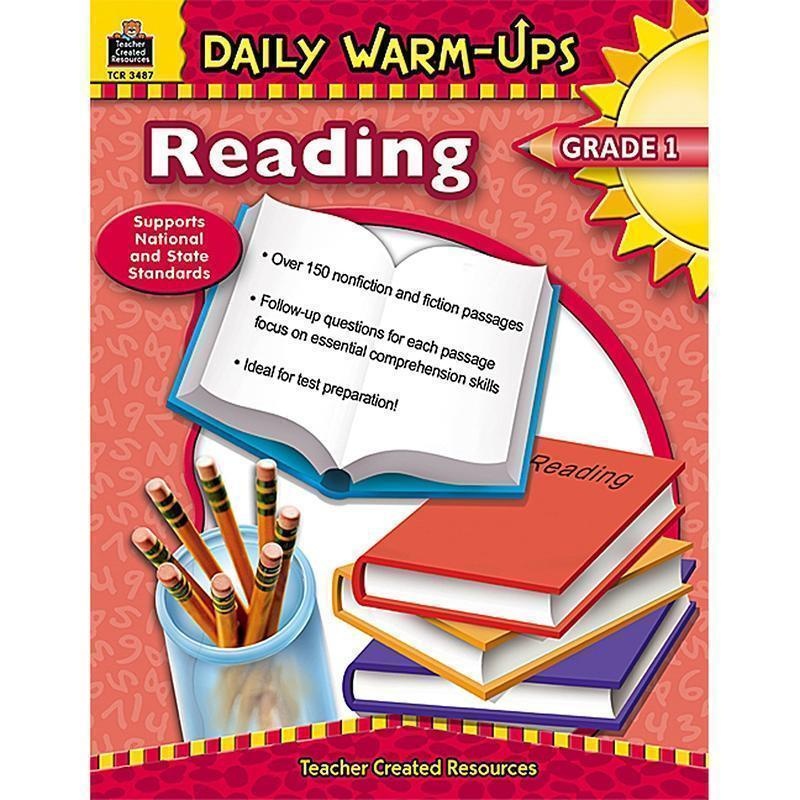
Daily Warm Ups Reading Gr 1
Each book in the Daily Warm-Ups: Reading series provides students with over 150 opportunities to master important reading skills. The warm ups include both fiction and nonfiction reading passages, followed by questions that are based on Bloom's Taxonomy to allow for higher-level thinking skills. Topics in this series include: animals biographies history science current events fairy tales/fables historical fiction contemporary fiction fantasy mystery/suspense/adventure Adding one daily warm-up a day to the classroom schedule or at home gives students the practice they need to improve their reading comprehension skills.
Brand: Teacher Created Resources
Category: Office Supplies